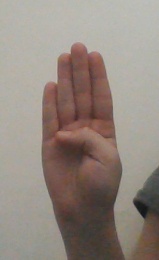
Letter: kaaf